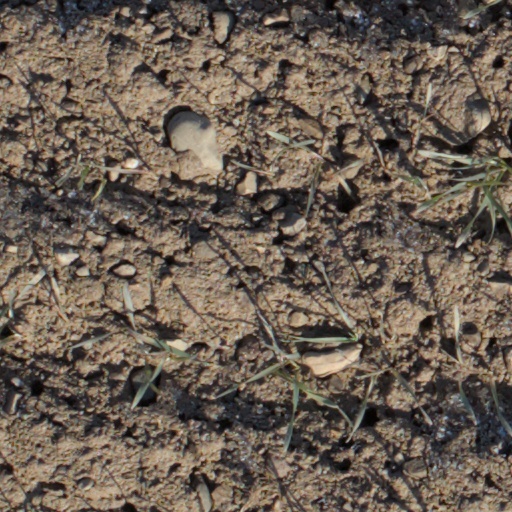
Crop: wheat